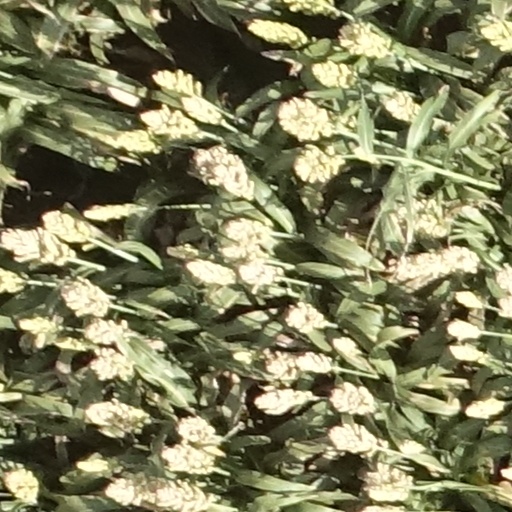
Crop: sorghum